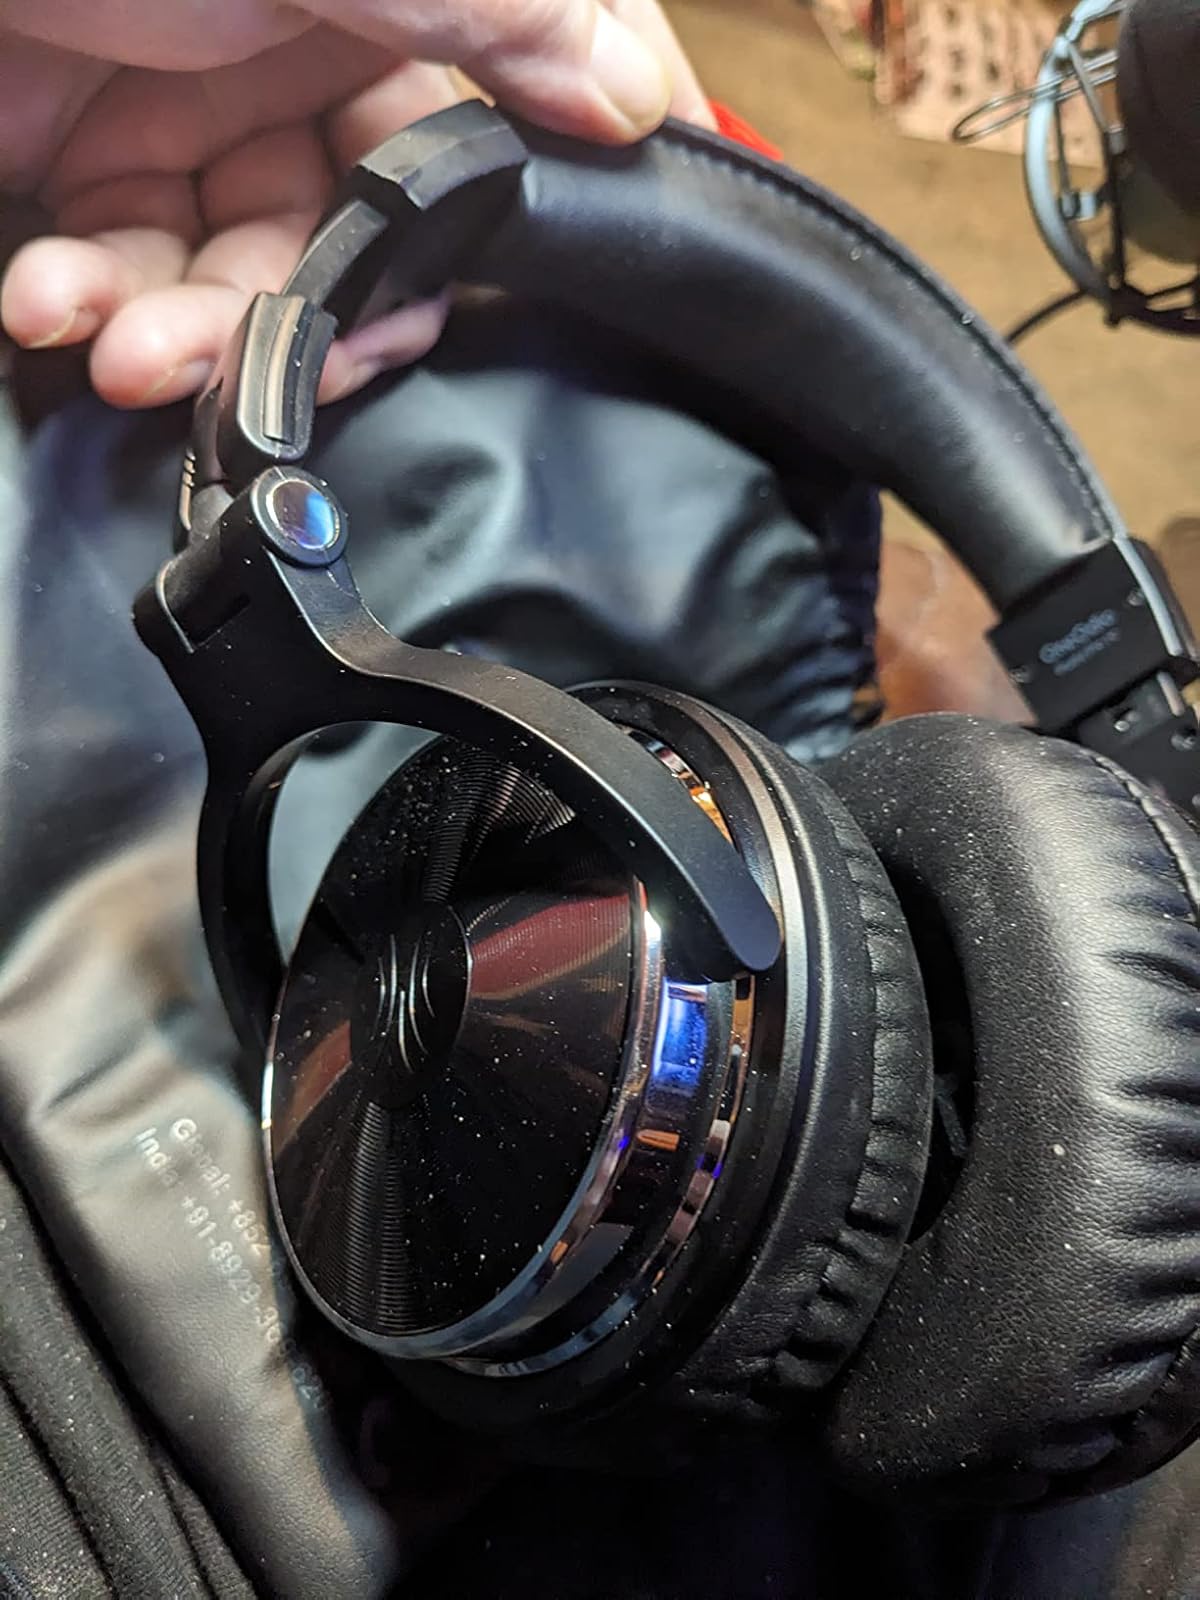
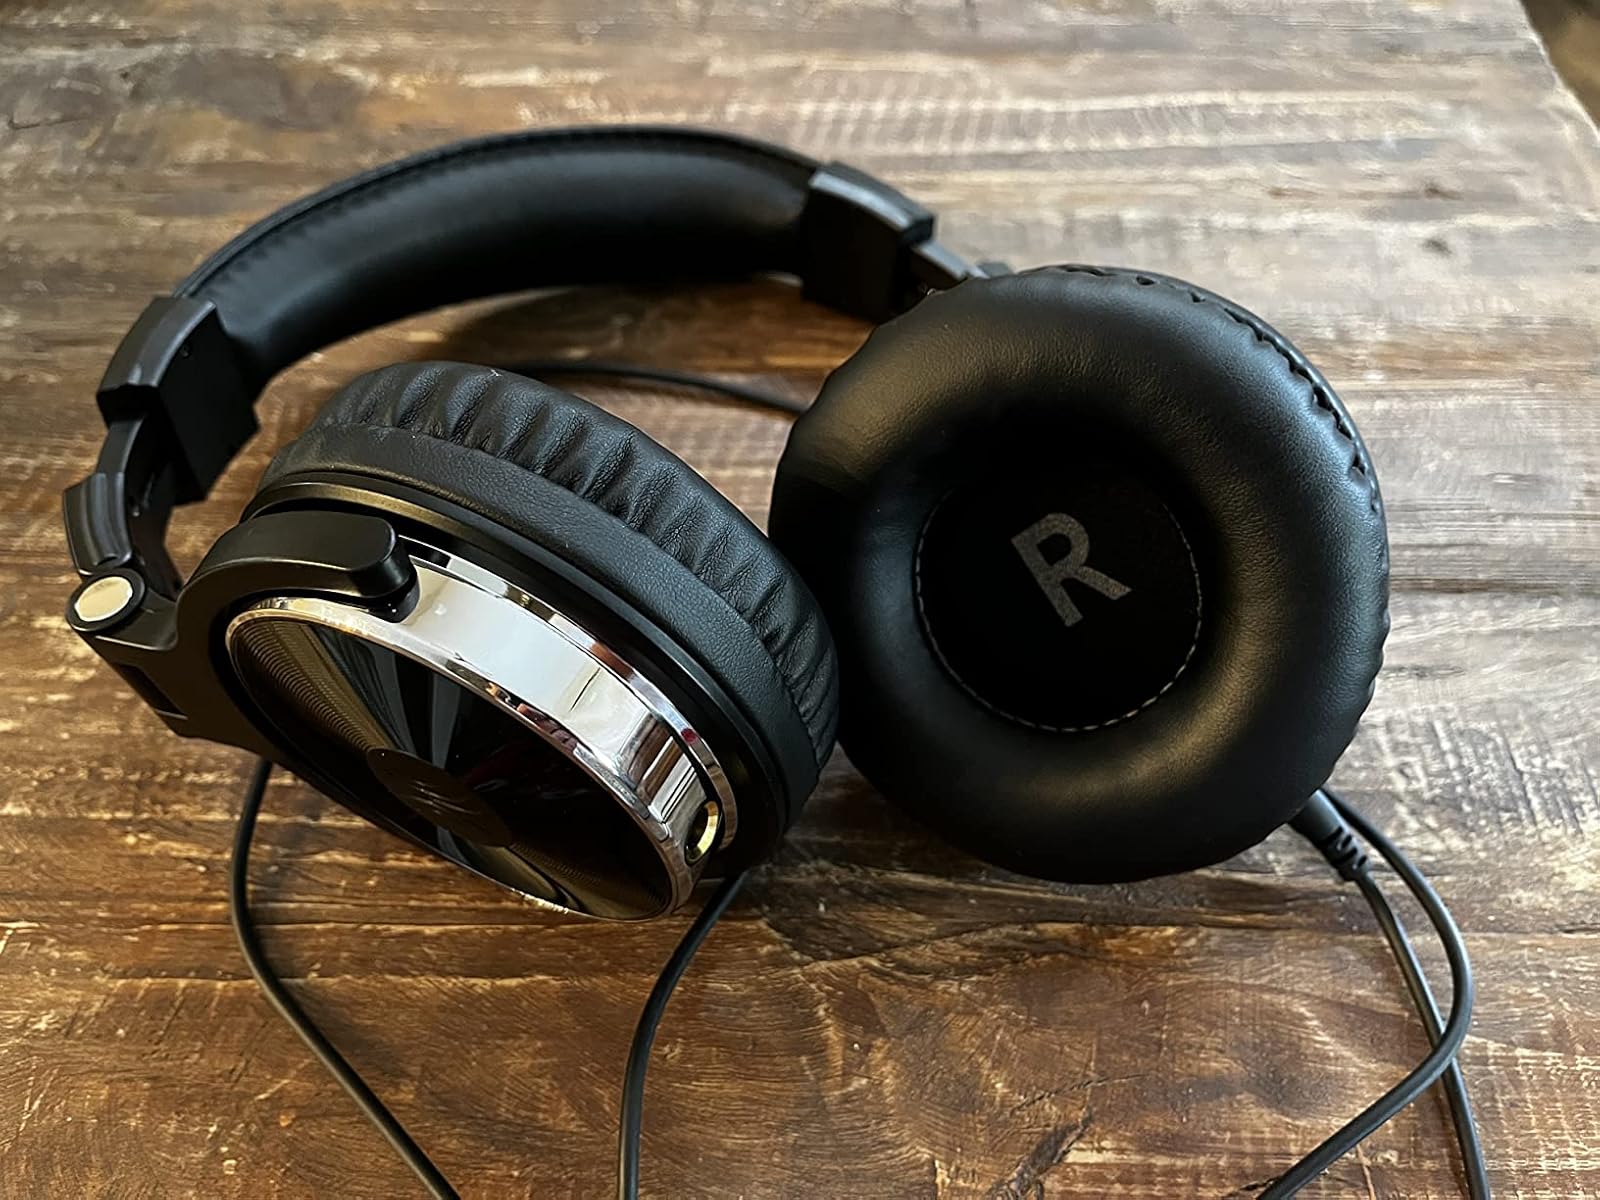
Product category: headphones
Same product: yes